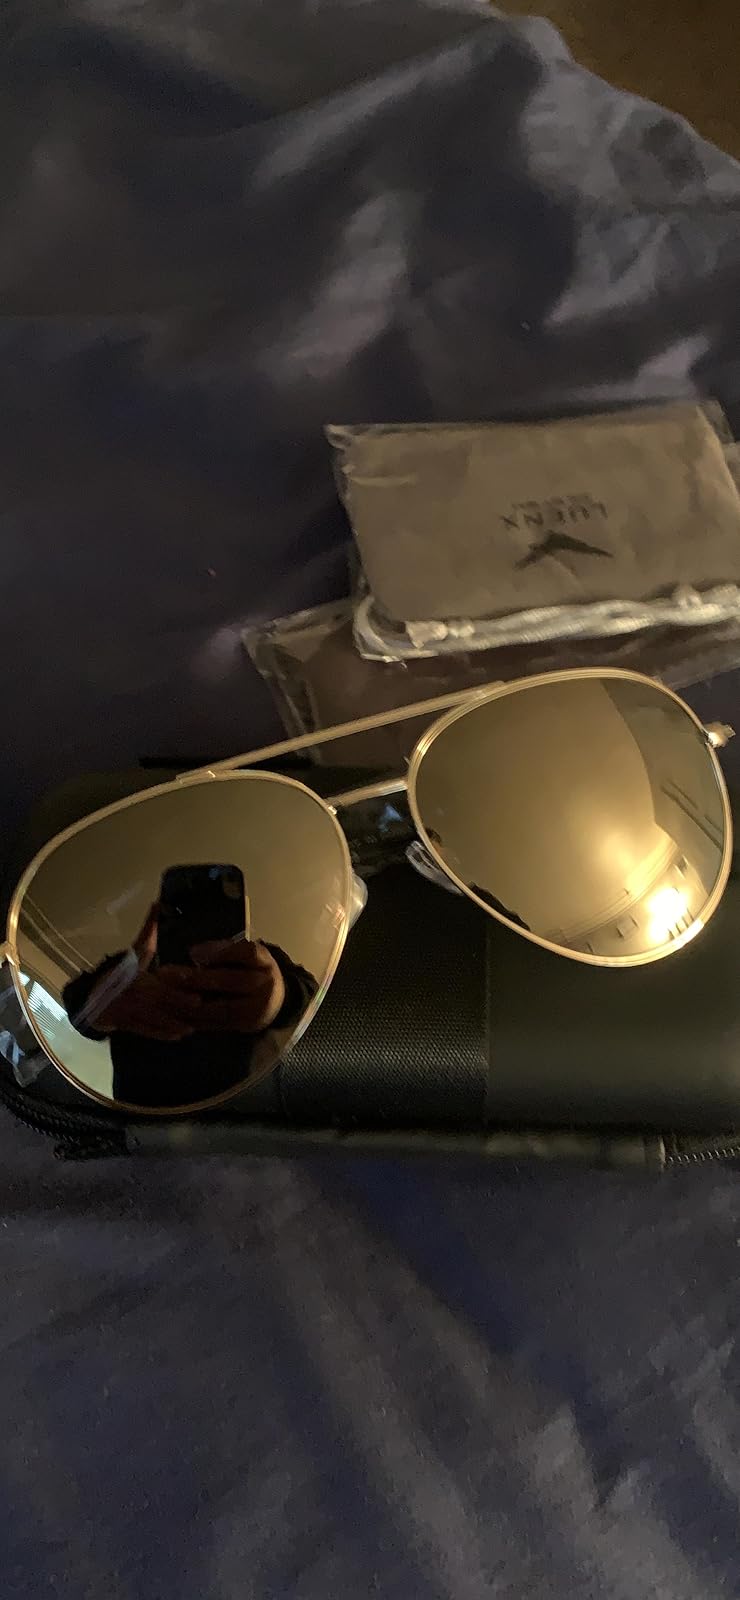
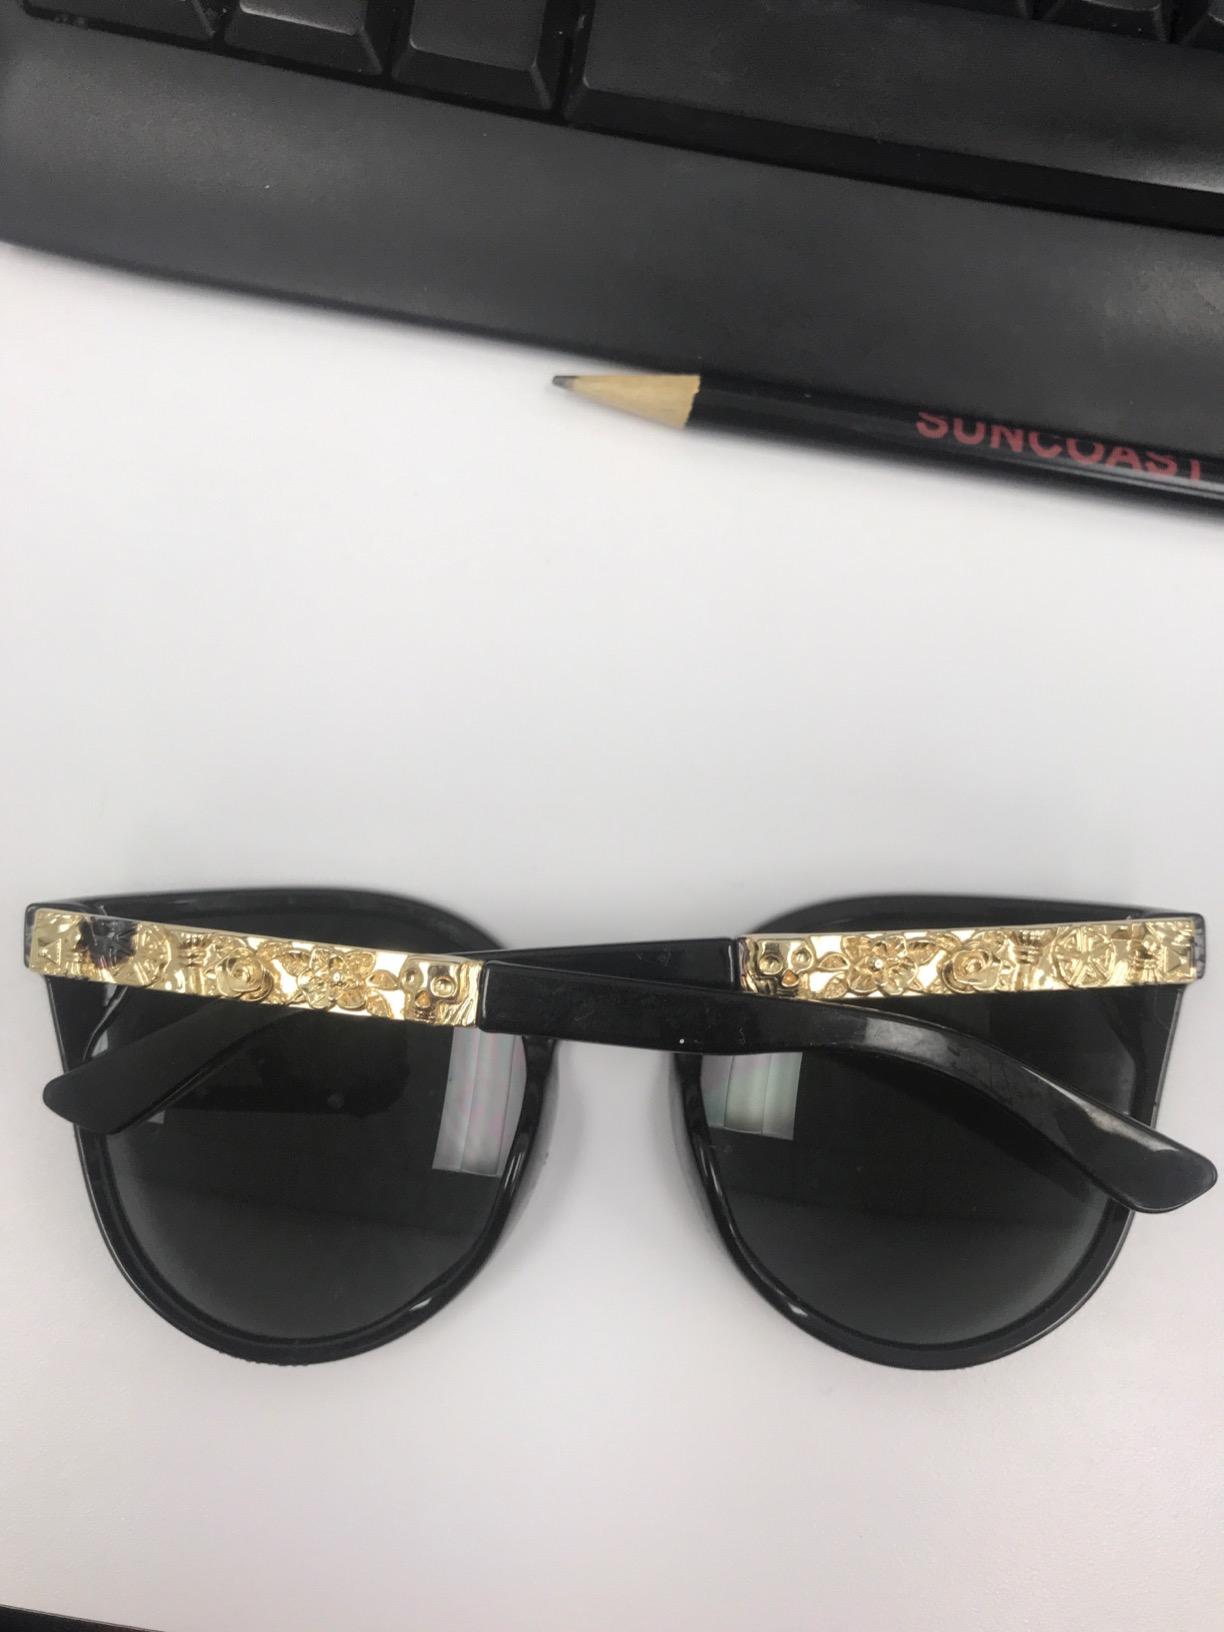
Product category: accessories_sunglasses
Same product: no